Characters of Persona 4

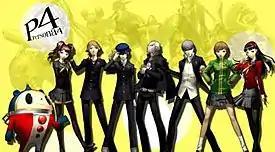
Playable characters of "Persona 4", backed by their Personas. From left to right; Teddie, Rise, Yosuke, Naoto, Kanji, Yu, Chie, and Yukiko.

The plot of Atlus's 2008 role-playing video game "Persona 4" is centered on a group of high-school students dedicated to capturing the culprit responsible for the murders and kidnappings that happened in their small town of Inaba starting on April 11, 2011. The case is linked by the TV world, a dimension where the characters use alter-egos known as "Personas" to defeat the Shadows, beings that represent people's hidden thoughts that killed the first two victims. The protagonist is Yu Narukami, a high-school student who moved into the town from the city. He is met by Yosuke Hanamura, the son of the local department store manager; Chie Satonaka, an energetic girl with a strong interest in kung fu; Yukiko Amagi, a calm and refined girl whose family owns the local inn; Kanji Tatsumi, a first-year student whose punk reputation hides a softer side; Teddie, a mysterious figure from the TV world who exists in the form of a cartoonish bear costume; Rise Kujikawa, a popular teen idol who has taken a break from showbiz; and Naoto Shirogane, a well-known junior detective.